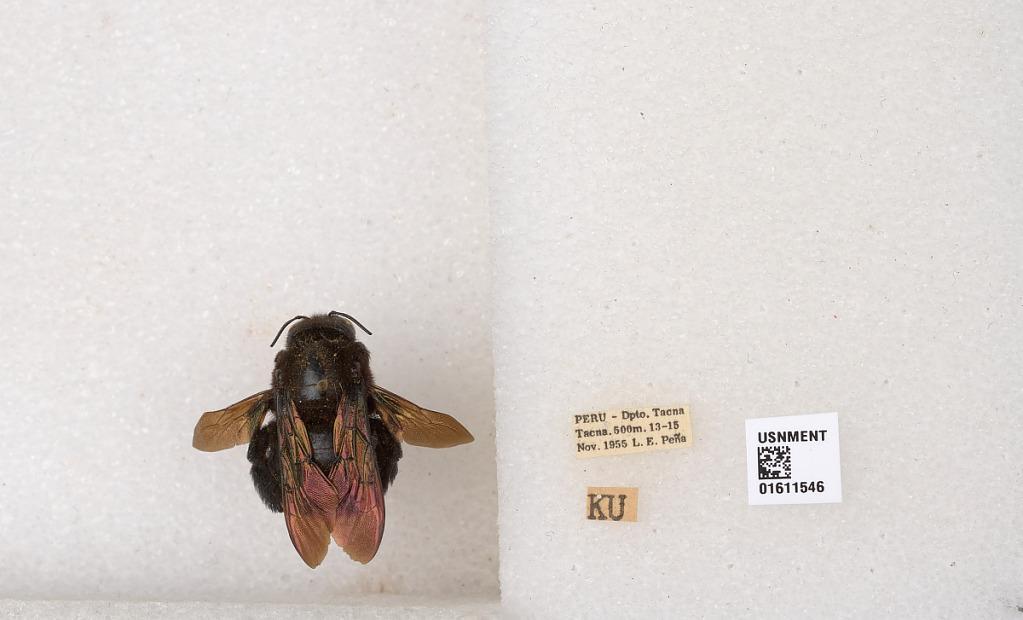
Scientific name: Xylocopa
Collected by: P. Hurd
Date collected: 1955-11-13
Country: Peru
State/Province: Tacna
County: Tacna
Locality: Tacna